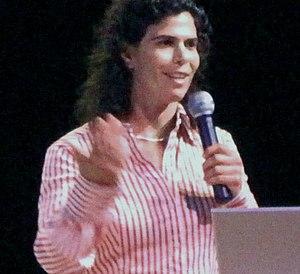
Yael Arad, née le 1ᵉʳ mai 1967 à Tel Aviv, est une judokate israélienne évoluant dans la catégorie des moins de 61 kg.